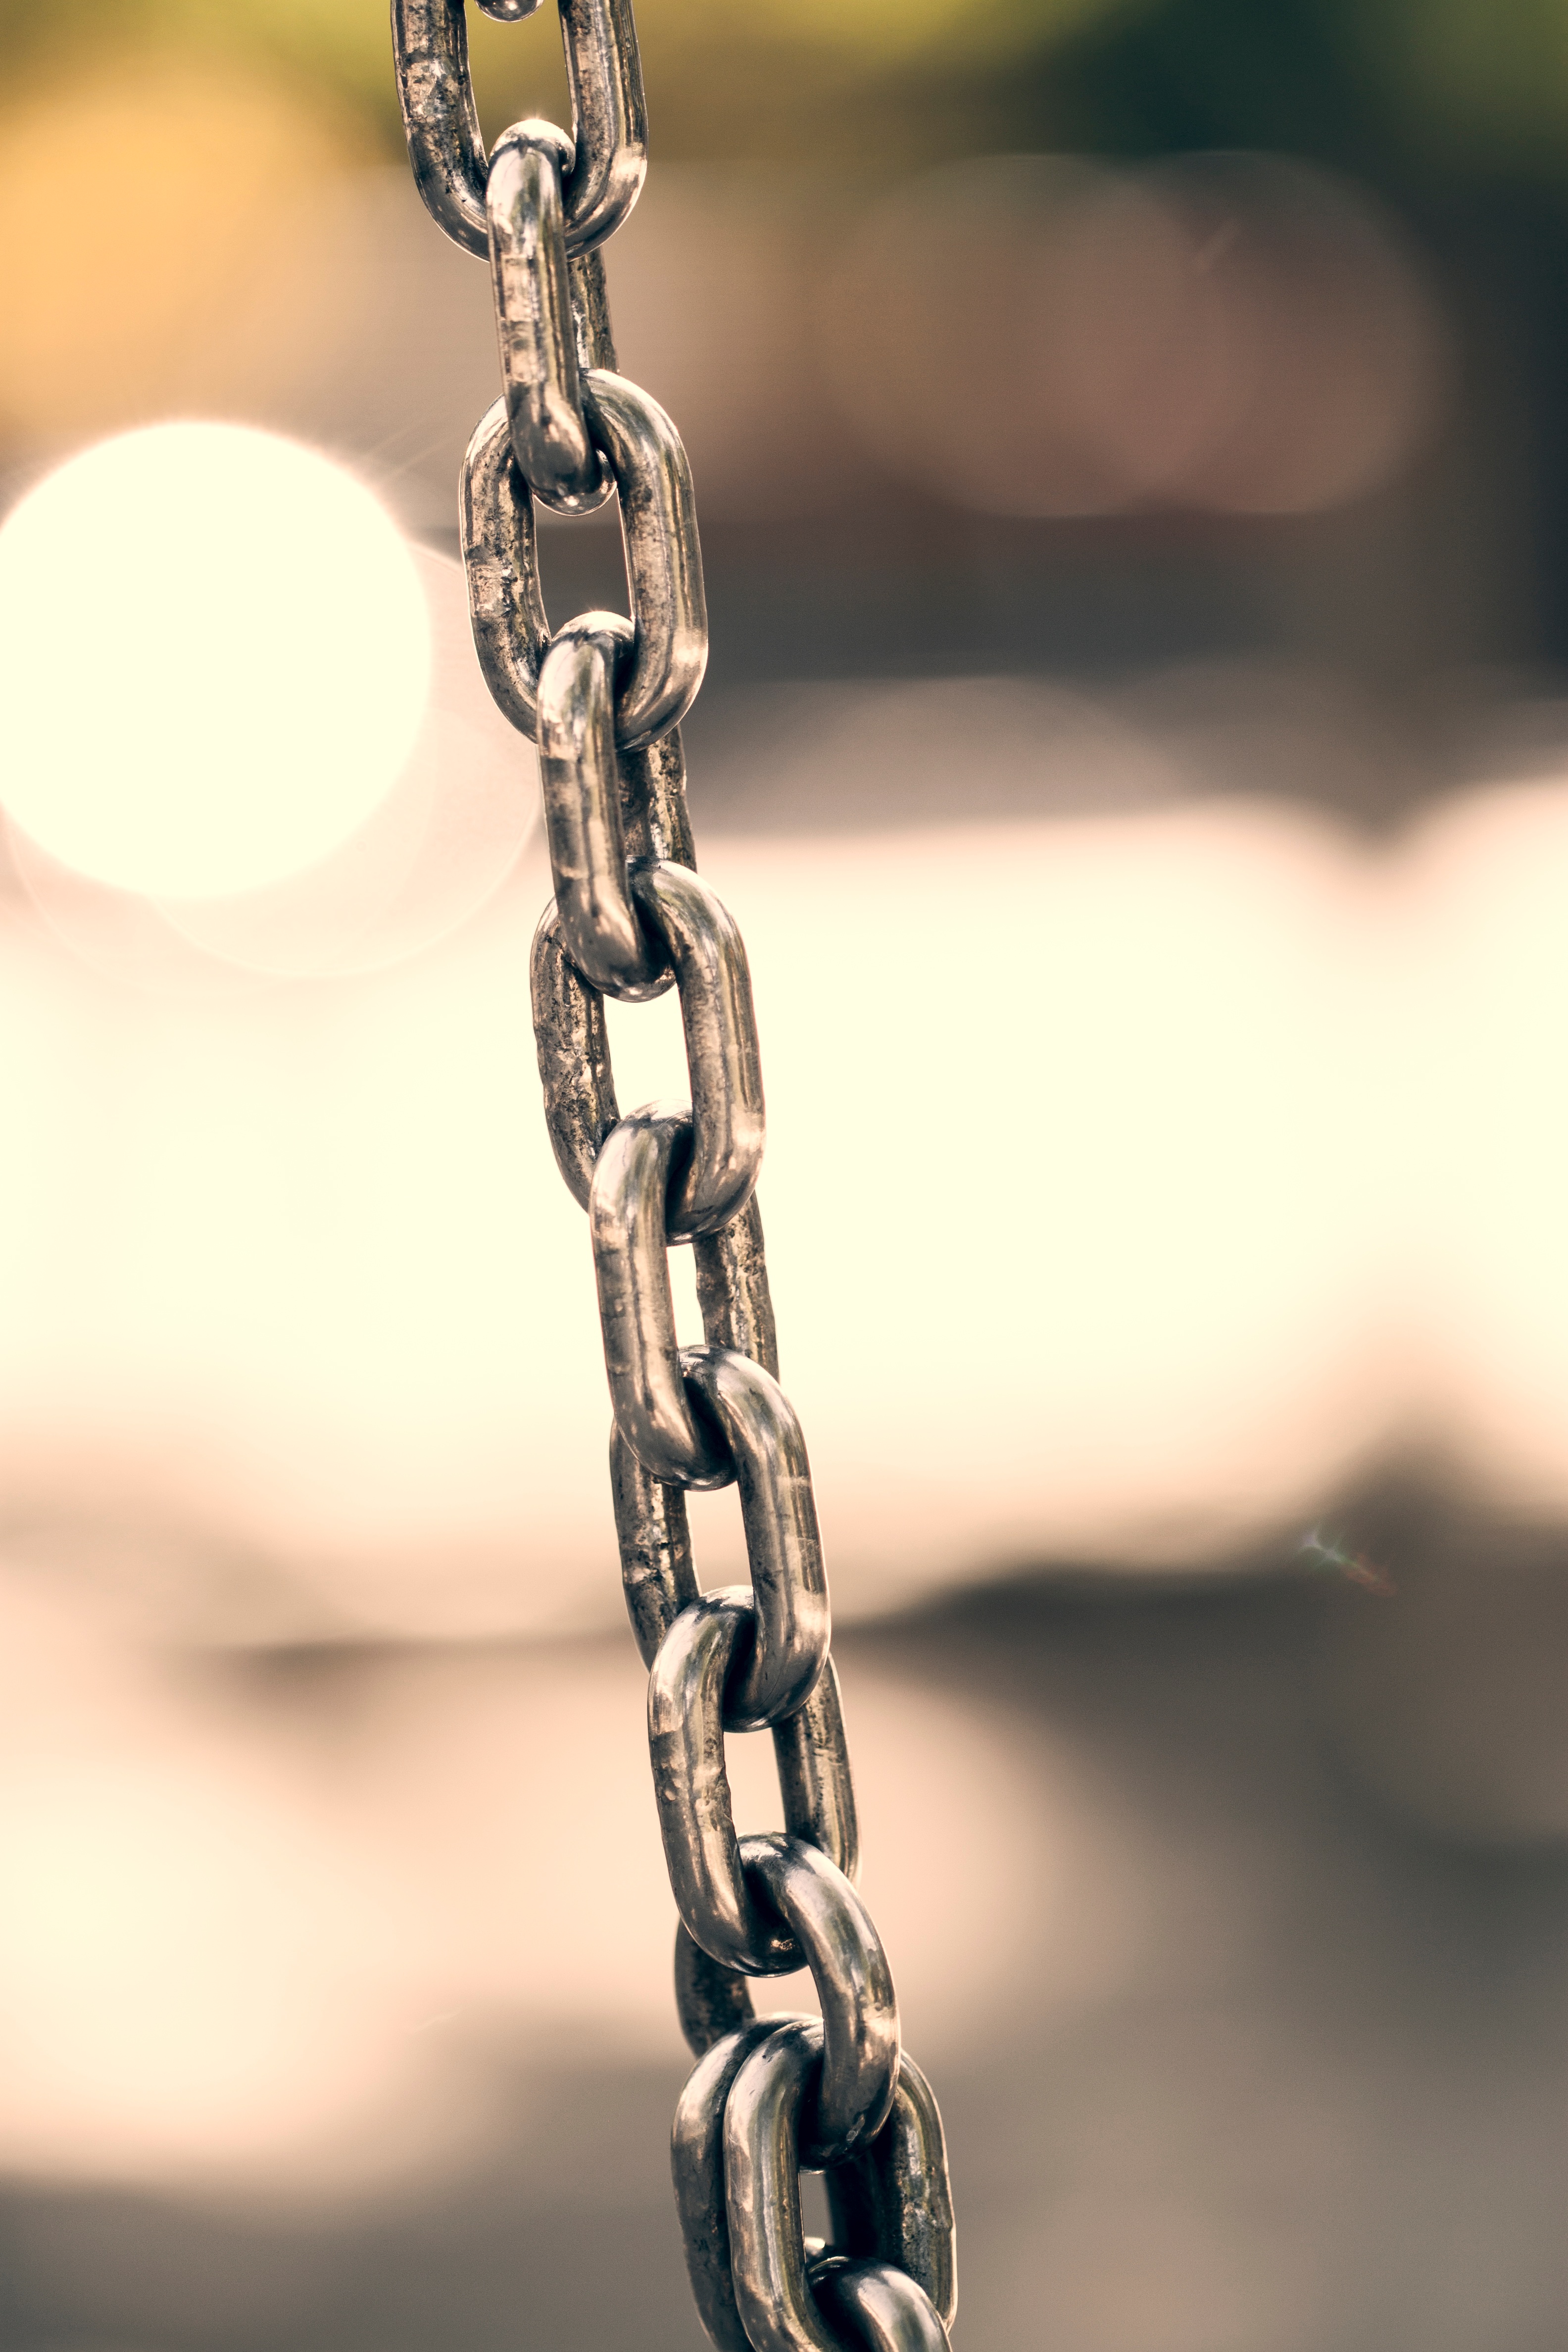
hand, chain, close up, jewellery, macro photography, fashion accessory